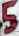
Number: 5